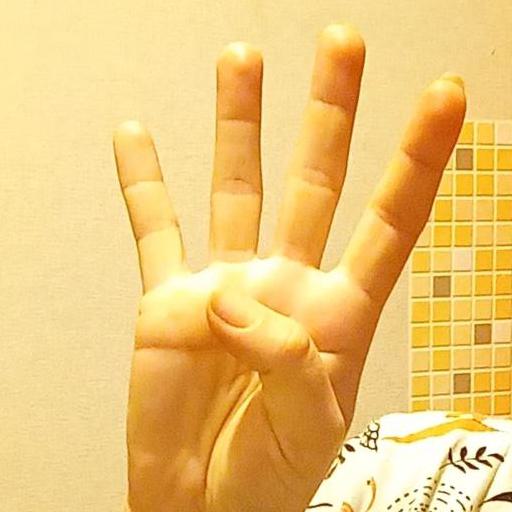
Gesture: four